History of conservatism in the United States

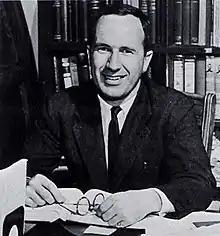
"There is a certain unity, if not always a conscious continuity, in the loose succession of groups and movements that have been styled 'conservative'", Cornell University historian Clinton Rossiter wrote in his 1962 book, "Conservatism in America".

During the colonial era of the United States from the 15th century through the American Revolution in the 18th century, Americans rarely referred to themselves as political conservatives. However, many used "conservative" as an adjective, as in, "I take a conservative view of this issue". Nevertheless, historians have noted the existence of a conservative tradition throughout the history of the United States. Clinton Rossiter, a Cornell University historian and political scientist, wrote in 1962 that, "there is a certain unity, if not always a conscious continuity, in the loose succession of groups and movements that have been styled 'conservative'".